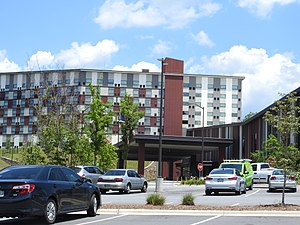
Eastern Band of Cherokee Indians / Økonomi / Kasinodrift
Det nye Harrah's Cherokee Valley River Casino i Murphy, North Carolina, set fra parkeringspladsen.
Eastern Band of Cherokee Indians er en af de tre grupper af cherokeserstammen af oprindelige amerikanere, som anerkendes af USA's føderale regering. De to øvrige er Cherokee Nation og United Keetoowah Band of Cherokee Indians, der begge har hjemsted i Oklahoma. Eastern Band of Cherokee Indians har hjemsted i Qualla Forvaltningsområdet i North Carolina. Området kaldes ofte fejlagtigt Cherokee Reservation, men der er ikke tale om er reservat, derimod om et område, der ejes af stammen, men forvaltes af United States Bureau of Indian Affairs. Medlemmerne af EBCI nedstammer primært fra ca. 1.000 medlemmer af stammen som undgik at blive flyttet til indianerterritoriet i Oklahoma på Trail of Tears i 1838-39.